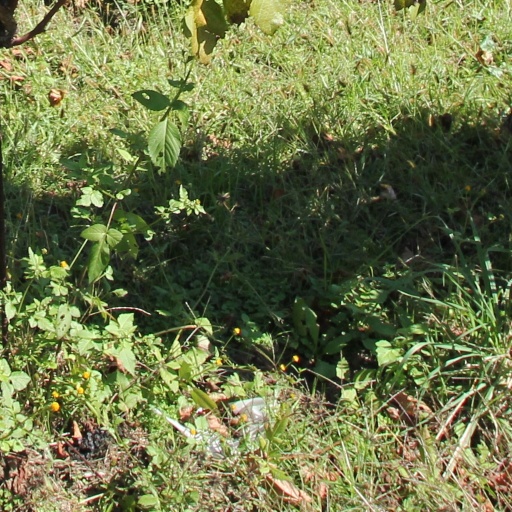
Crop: grape